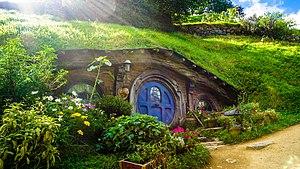
Une maison Hobbit est une forme d'architecture vernaculaire traditionnelle, du peuple Hobbit, du monde imaginaire de la Terre du Milieu, du légendaire de Tolkien, de la série de romans et nombreuses adaptations Le Hobbit de 1937, et Le Seigneur des anneaux de 1954-55, du romancier britannique J. R. R. Tolkien.